Artúr Görgei

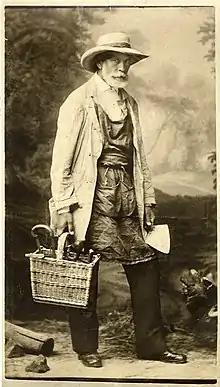
Artúr Görgei while gardening in Visegrád

During the discussions, Görgei pointed out that the Russian troops should position themselves between Görgei and the direction from which an Austrian advance could be expected. On 11 August, he wrote to Rüdiger that it was out of the question for him to surrender in front of Austrian troops, and he would rather fight until the total annihilation of his army, and his death in battle, instead of surrendering in front of Austrian units.